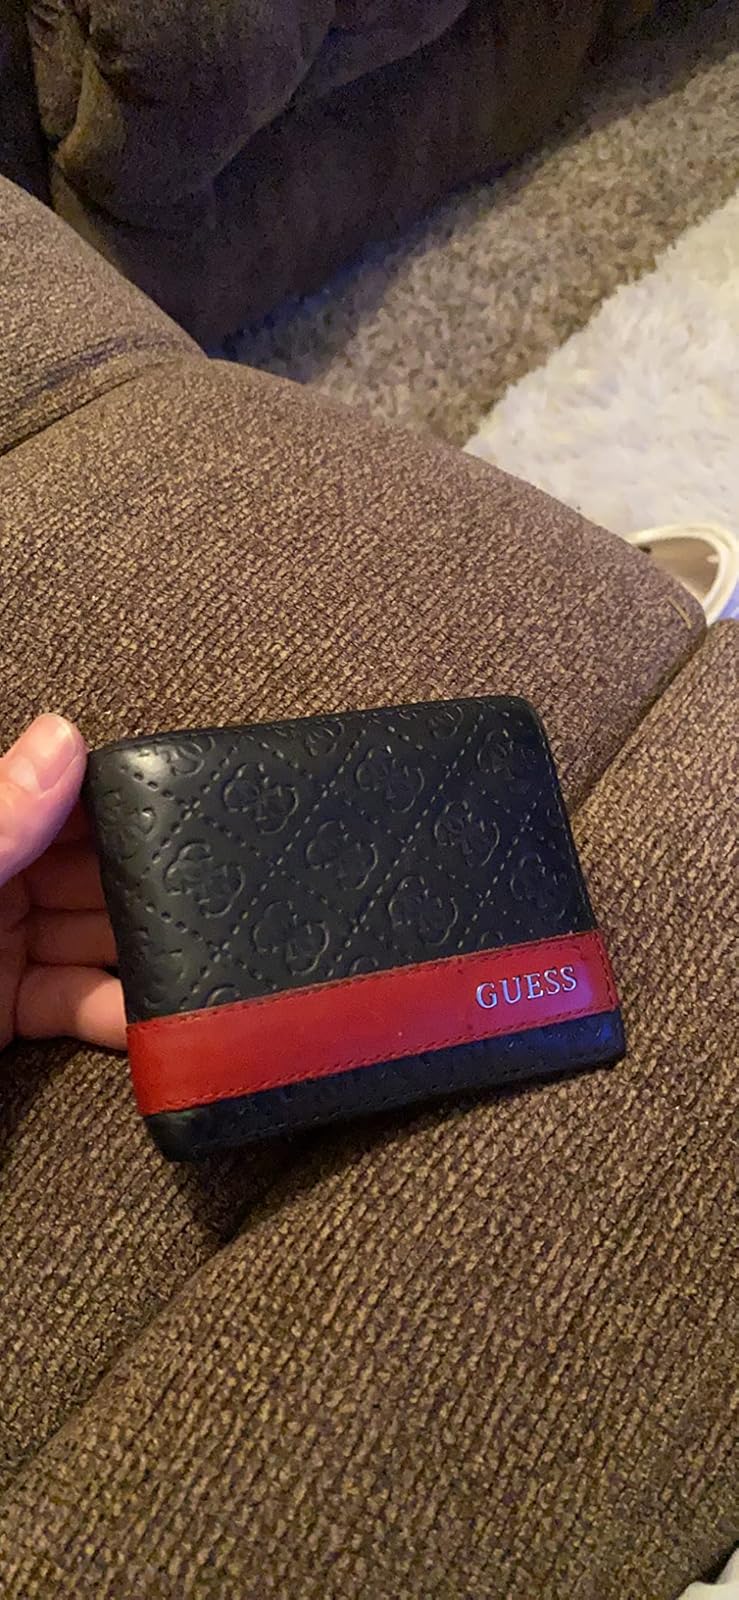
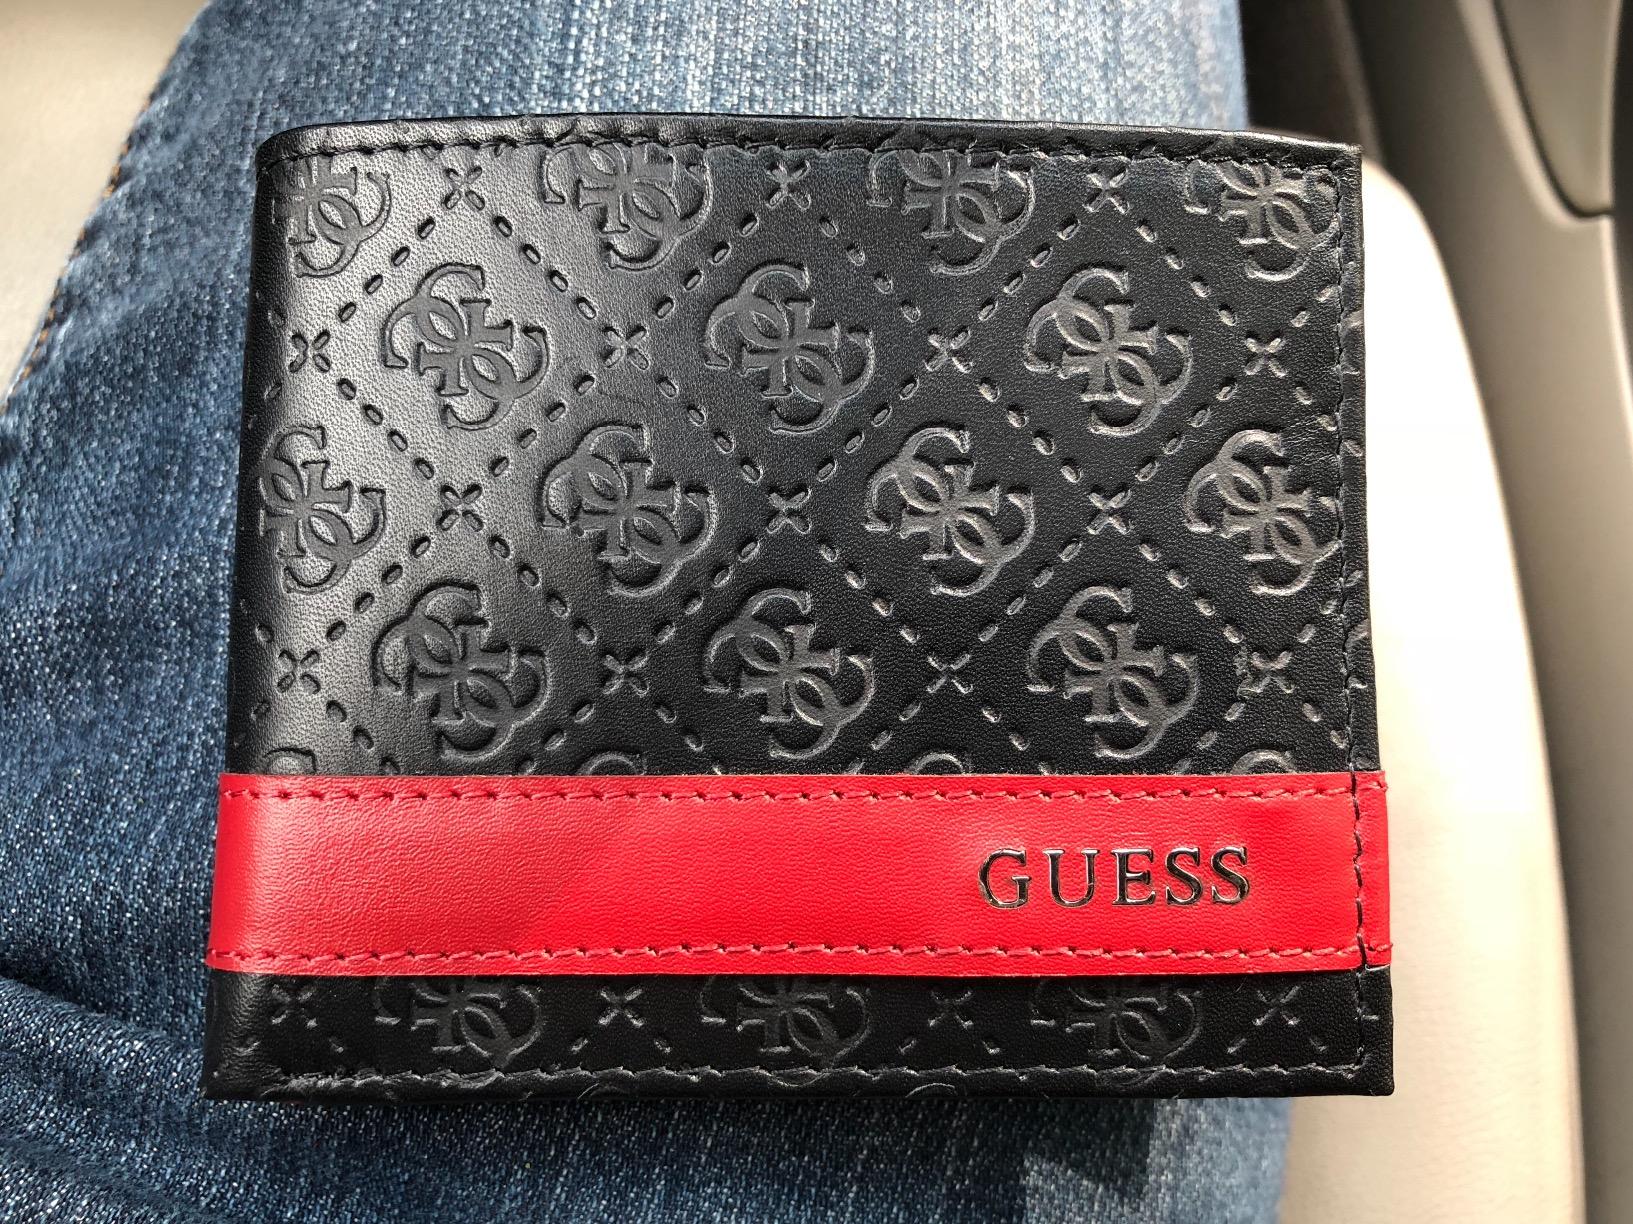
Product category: accessories_wallet
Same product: yes